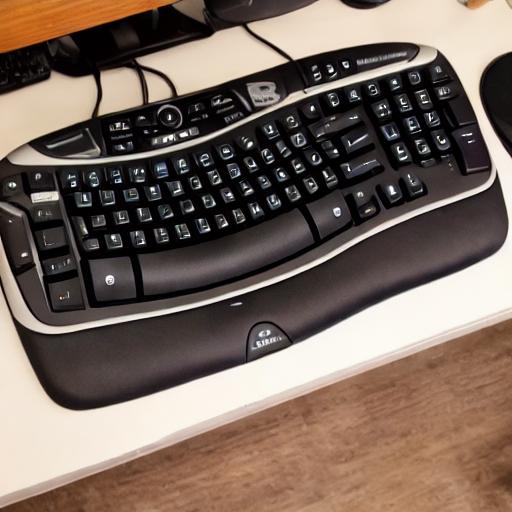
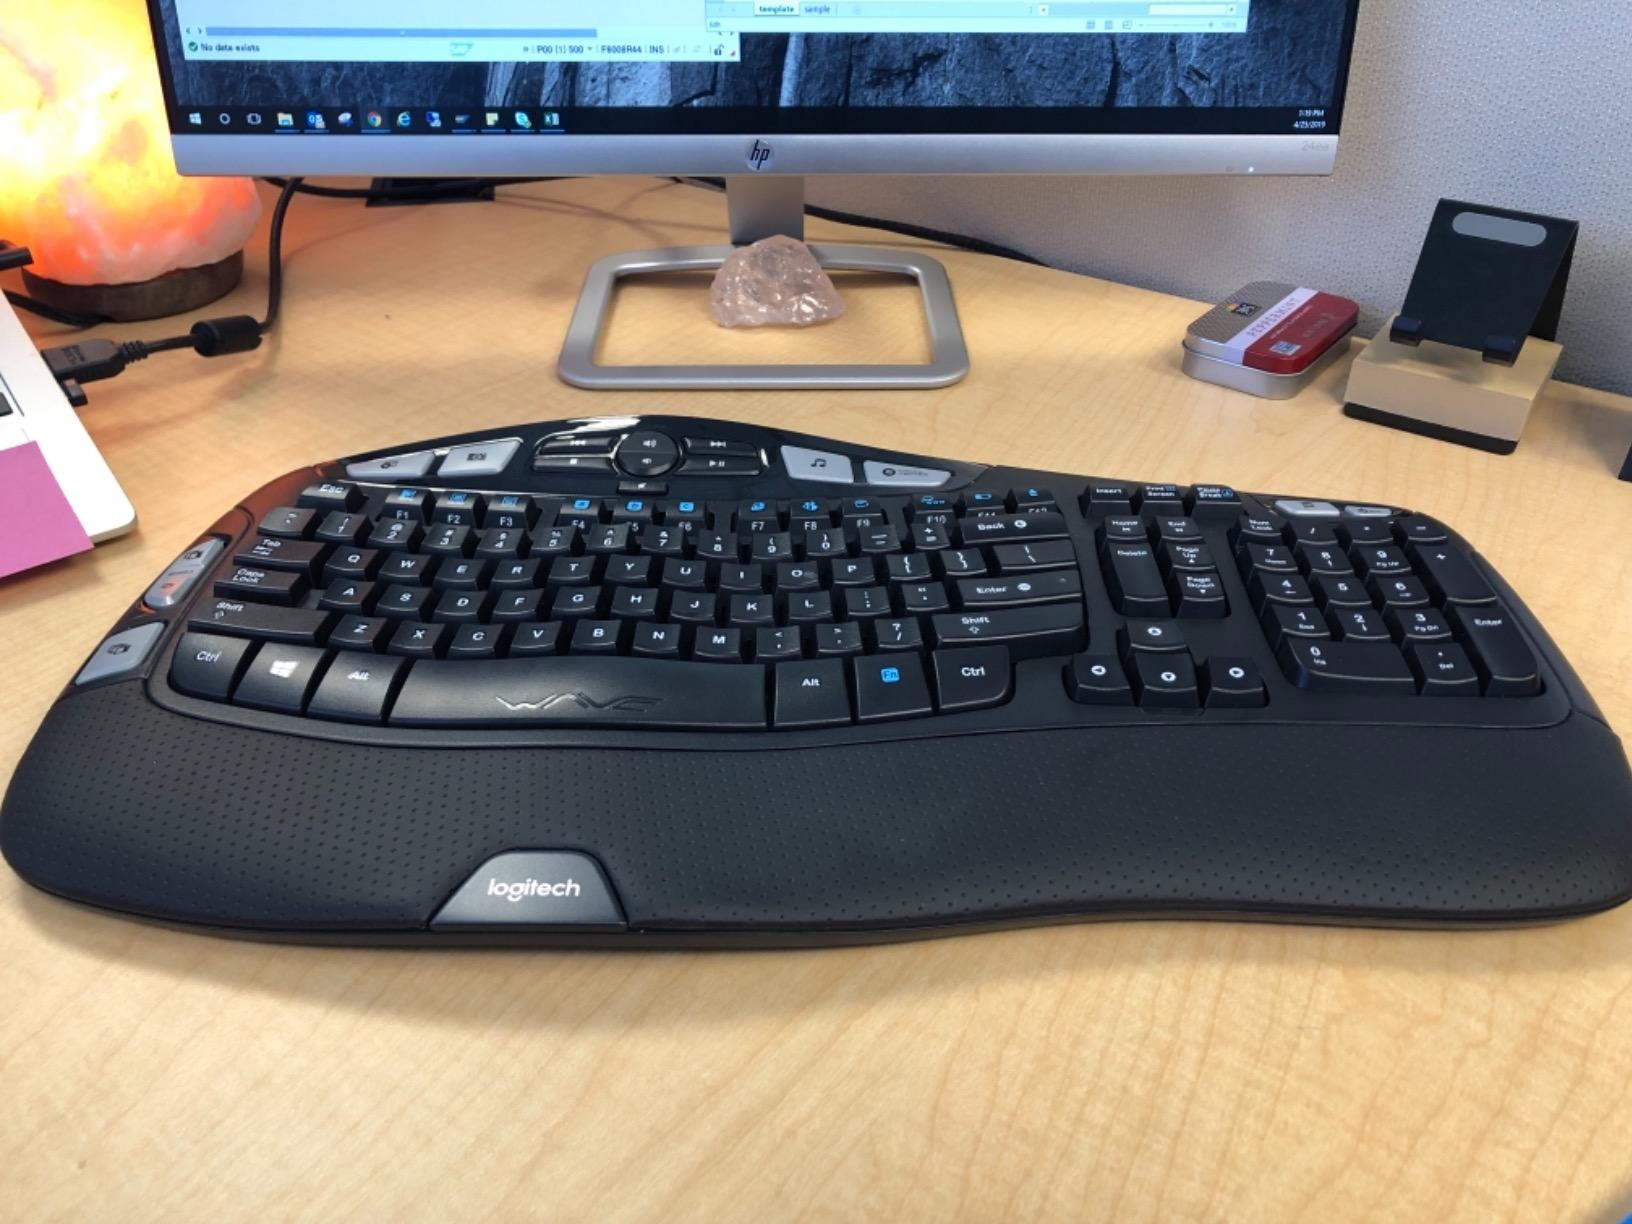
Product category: keyboard
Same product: no